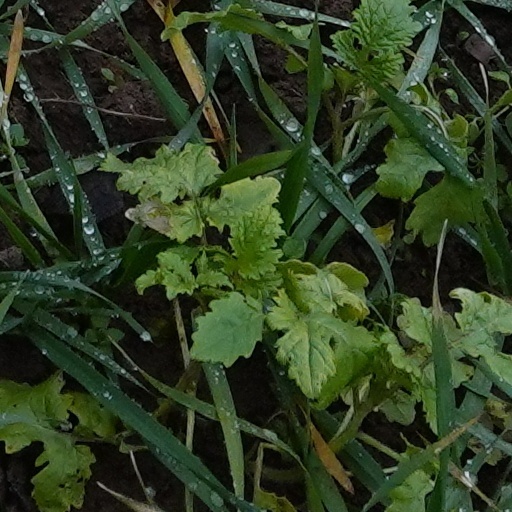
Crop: wheat